Laplace–Runge–Lenz vector

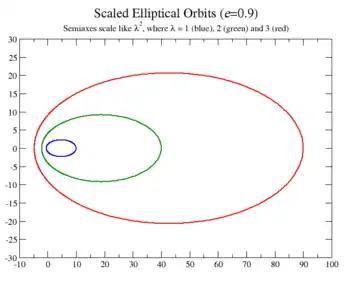
Figure 9: The Lie transformation from which the conservation of the LRL vector is derived. As the scaling parameter varies, the energy and angular momentum changes, but the eccentricity and the magnitude and direction of do not.

Noether's theorem derivation of the conservation of the LRL vector is elegant, but has one drawback: the coordinate variation involves not only the "position" , but also the "momentum" or, equivalently, the "velocity" . This drawback may be eliminated by instead deriving the conservation of using an approach pioneered by Sophus Lie. Specifically, one may define a Lie transformation in which the coordinates and the time are scaled by different powers of a parameter λ (Figure 9),